Eva de la O

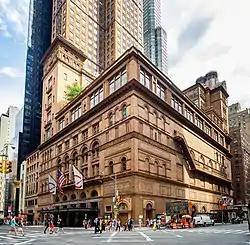
Carnegie Hall, 29 June 2019

On May 6, 1977, she made her official debut performing "Latin art songs" from 8 countries, including Spain, at Carnegie Recital Hall with Jacquelyne Silver. However, she performed there before and music critic John Rockwell described her tone as "breathy and colorless, the agility limited and support weak[,] [y]et […] evenly produced and decently handled". Two years later, she founded Música de Cámara to promote classical Hispanic, although primarily Puerto Rican, musicians, motivated by their underrepresentation. In a 1986 interview with Tim Page from "The New York Times", she directly labeled the genre "tremendously eurocentric" and that "musical tradition in North and South America […] has been all but ignored."